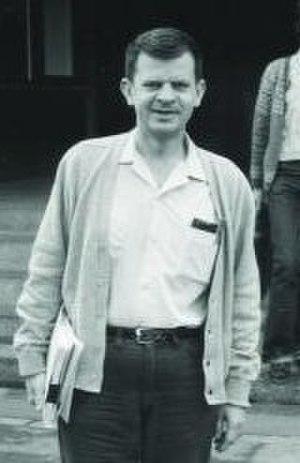
Richard Allen Askey, dit Dick Askey, est un mathématicien américain, spécialiste dans le domaine des fonctions spéciales.